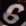
Number: 6